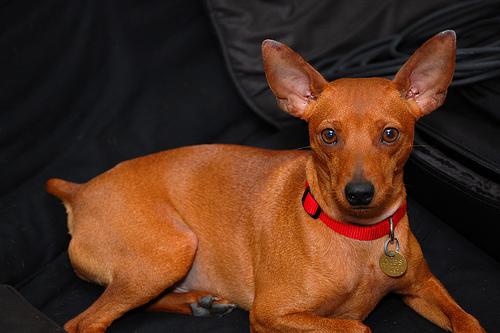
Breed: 561-n000127-miniature_pinscher